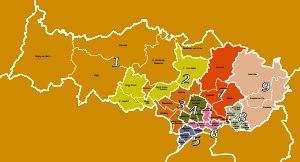
Les élections législatives françaises de 2012 se déroulent les 10 et 17 juin 2012. Dans le département du Val-d'Oise, dix députés sont à élire dans le cadre de dix circonscriptions, soit une de plus que lors des législatures précédentes, en raison du redécoupage électoral.
Le département français du Val-d'Oise était, depuis sa création le 1ᵉʳ janvier 1968, constitué de cinq circonscriptions législatives, dont le nombre et les limites ont été redéfinis lors du redécoupage électoral de 1986 en passant à neuf, puis de celui de 2010, qui a porté à dix le nombre de sièges de députés.